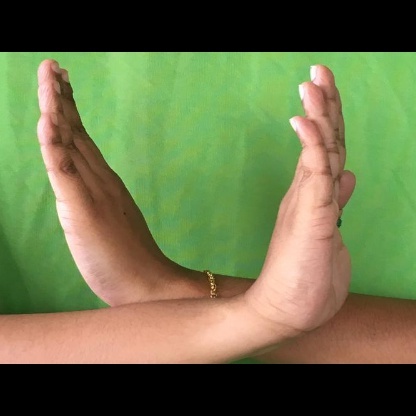
Mudra: Swastikam